Ahmadiyya in Ghana

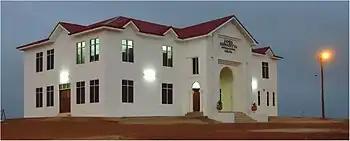
The Ghanaian campus of Ahmadiyya University of Theology and Languages in Mankessim, near Saltpond.

On August 10, 1974, Abdul Wahab Adam was appointed as the Amir (Head) and missionary-in-charge of the Ahmadiyya Muslim Mission of Ghana by the then caliph of the Ahmadiyya movement, Mirza Nasir Ahmad. Adam was the first indigenous Ghanaian to hold this office. In the early part of his ministry, Adam shifted the headquarters of the Ghanaian Ahmadiyya Muslim Community from Saltpond to the capital of the country, Accra. The move came in response to Accra's growing economic and political influence in the country, which strongly contrasts with Saltpond, a small unknown town in coastal Ghana.